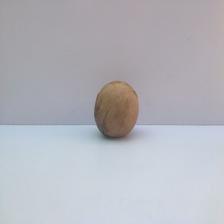
Size: Spoiled